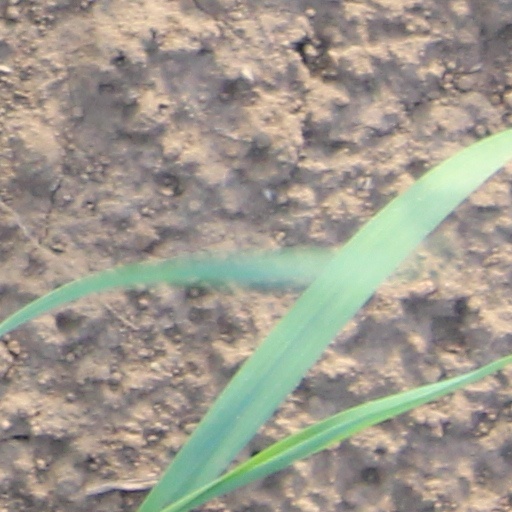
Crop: wheat